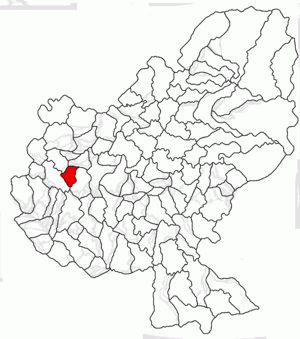
Papiu Ilarian ou Mezőbodon en hongrois est une commune roumaine du județ de Mureș, dans la région historique de Transylvanie et dans la région de développement du Centre.